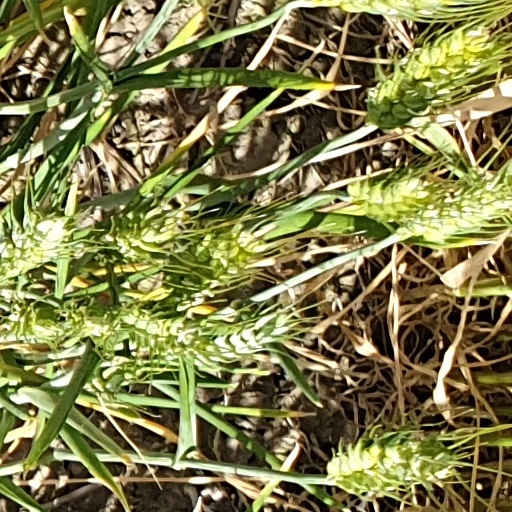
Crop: wheat